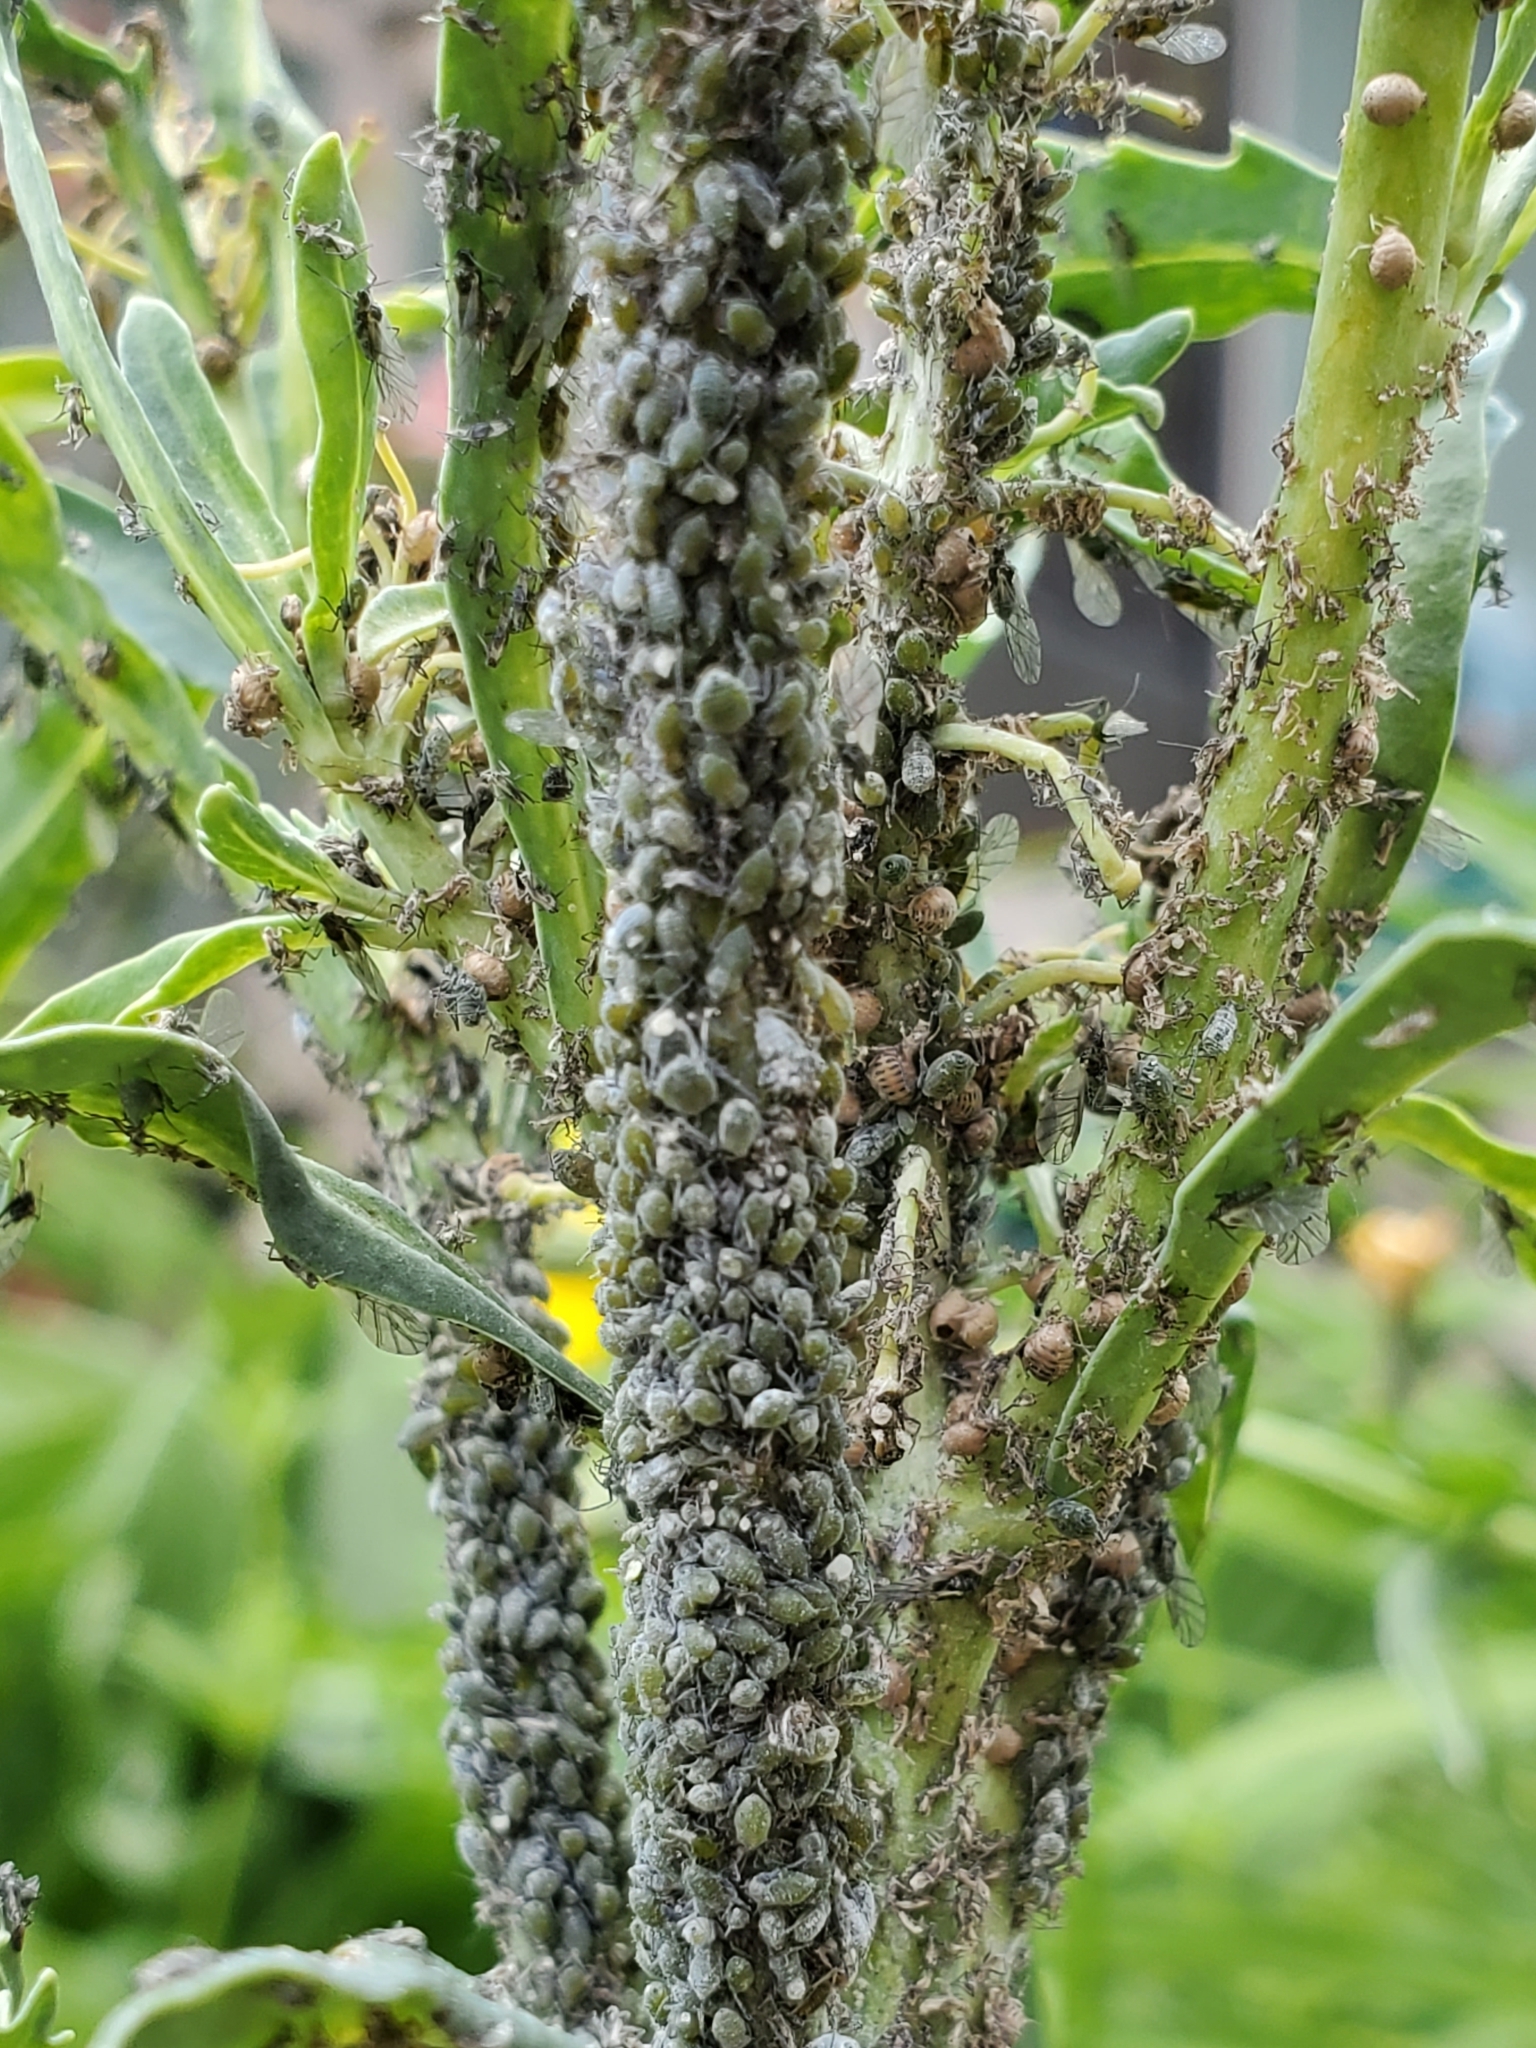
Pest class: cabbage_aphid